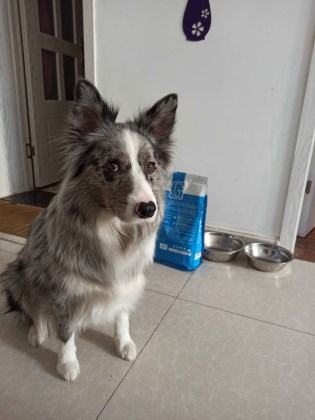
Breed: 2594-n000109-Border_collie